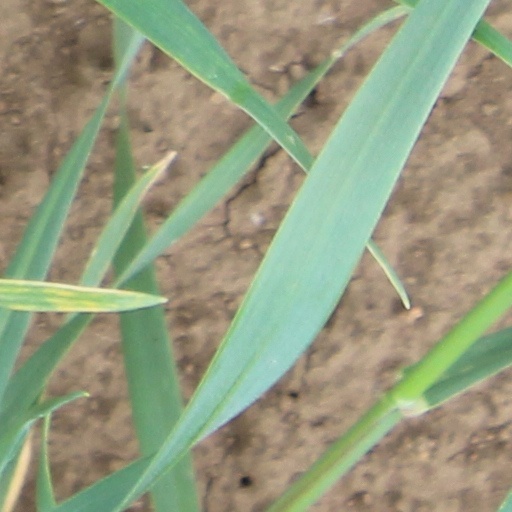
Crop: wheat